Intermediate eXperimental Vehicle

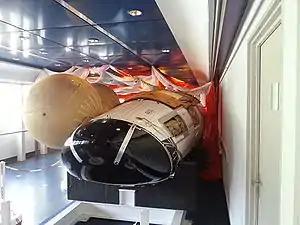
frontal view of the vehicle

The Intermediate eXperimental Vehicle (IXV) is a prototype uncrewed reusable spaceplane —and the precursor of the next model called Space Rider. According to the ESA, the "Intermediate" part of its name is due to the shape of the vehicle not necessarily being representative of the envisioned follow-on production spacecraft. It possesses a lifting body arrangement which lacks wings of any sort, resulting in a lift to drag ratio (L/D) of 0.7 during the reentry. The size and shape is balanced between the need to maximise internal volume to accommodate experimental payloads while keeping within the mass limits of the Vega launcher and favourable centre of gravity. The vehicle purposefully includes several key technologies of interest to the ESA, including its thermal protection system and the presence of active aerodynamic control surfaces. Control and manoeuvrability of the IXV is provided by a combination of these aerodynamic surfaces (comprising a pair of movable flaps) and thrusters throughout its full flight regime, which includes flying at hypersonic speeds.